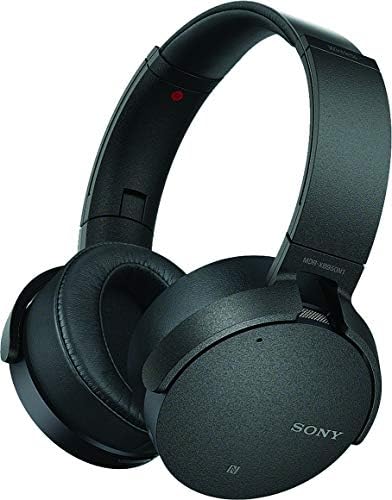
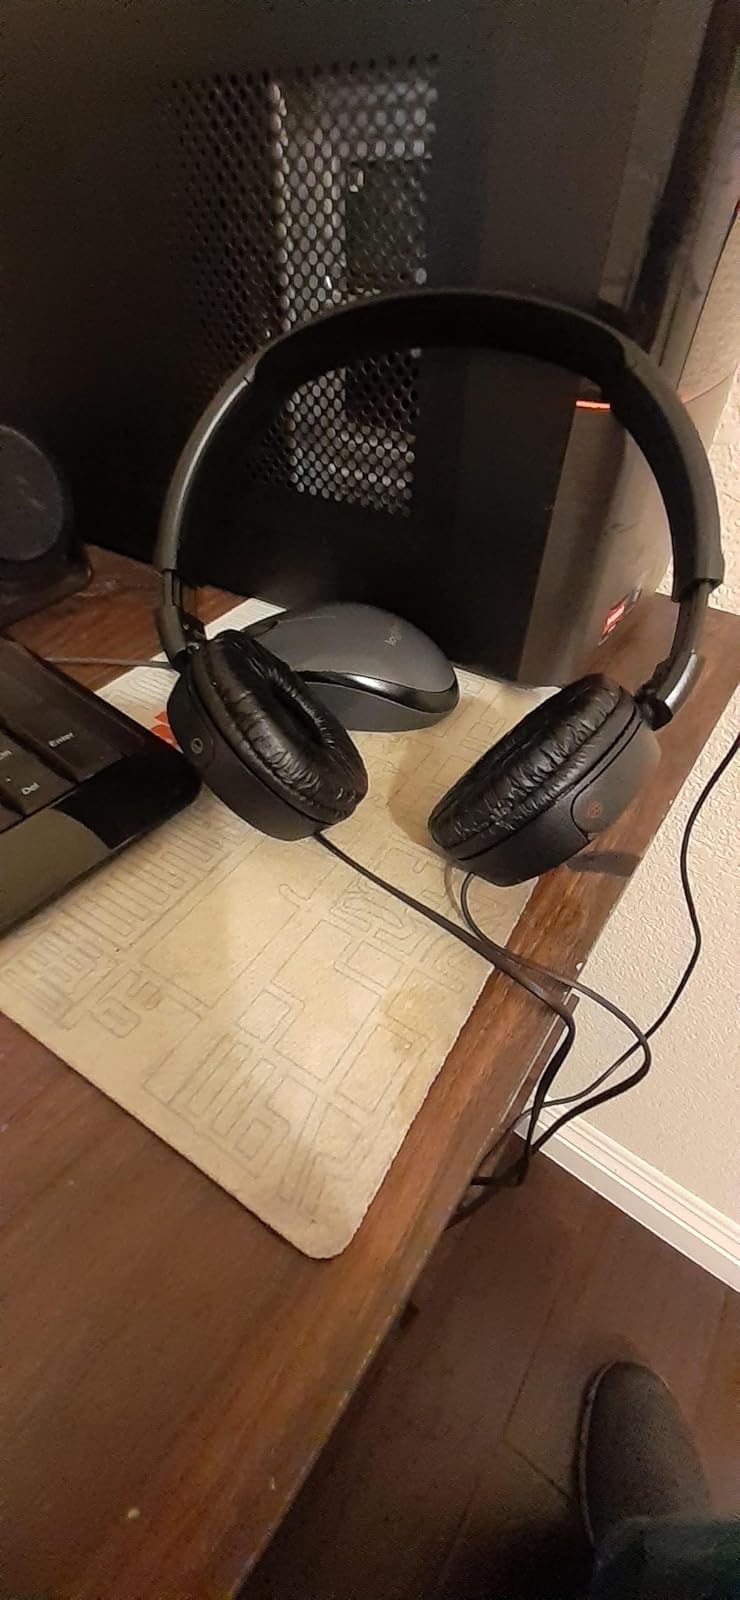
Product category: headphones
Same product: no